Hanok

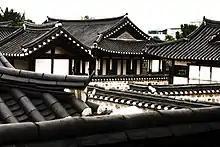
in Seoul

The environment-friendly aspects of traditional Korean houses range from the structure's inner layout to the building materials which were used. Another unique feature of traditional houses is their special design for cooling the interior in summer and heating the interior in winter.